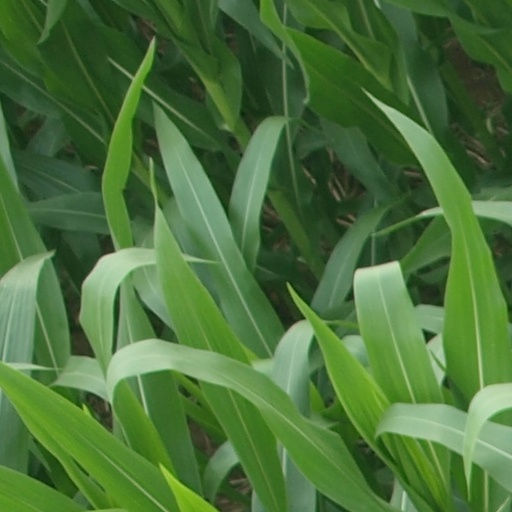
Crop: maize; corn